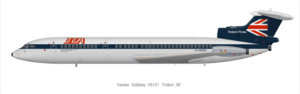
Le Hawker-Siddeley Trident était un avion court/moyen-courrier triréacteur conçu par De Havilland dans les années 1950, et construit par Hawker-Siddeley dans les années 1960, après l'absorption de De Havilland par ce dernier groupe.